114th Fighter Squadron

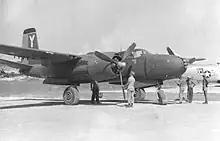
A-26 at Machinato Airfield in 1945

In August and September 1944, the squadron supported Operation Dragoon, the invasion of southern France, moving forward to Serragia Airfield, Corsica the following month. It attacked German supply lines in northern Italy, including bombing bridges over the Po River. It also attacked some targets in Yugoslavia. It continued combat operations while transitioning into the North American B-25 Mitchell from its Marauders. At the end of the year, the squadron was withdrawn from combat and returned to the United States in January 1945 to begin training with the Douglas A-26 Invader in preparation for deployment to the Western Pacific.